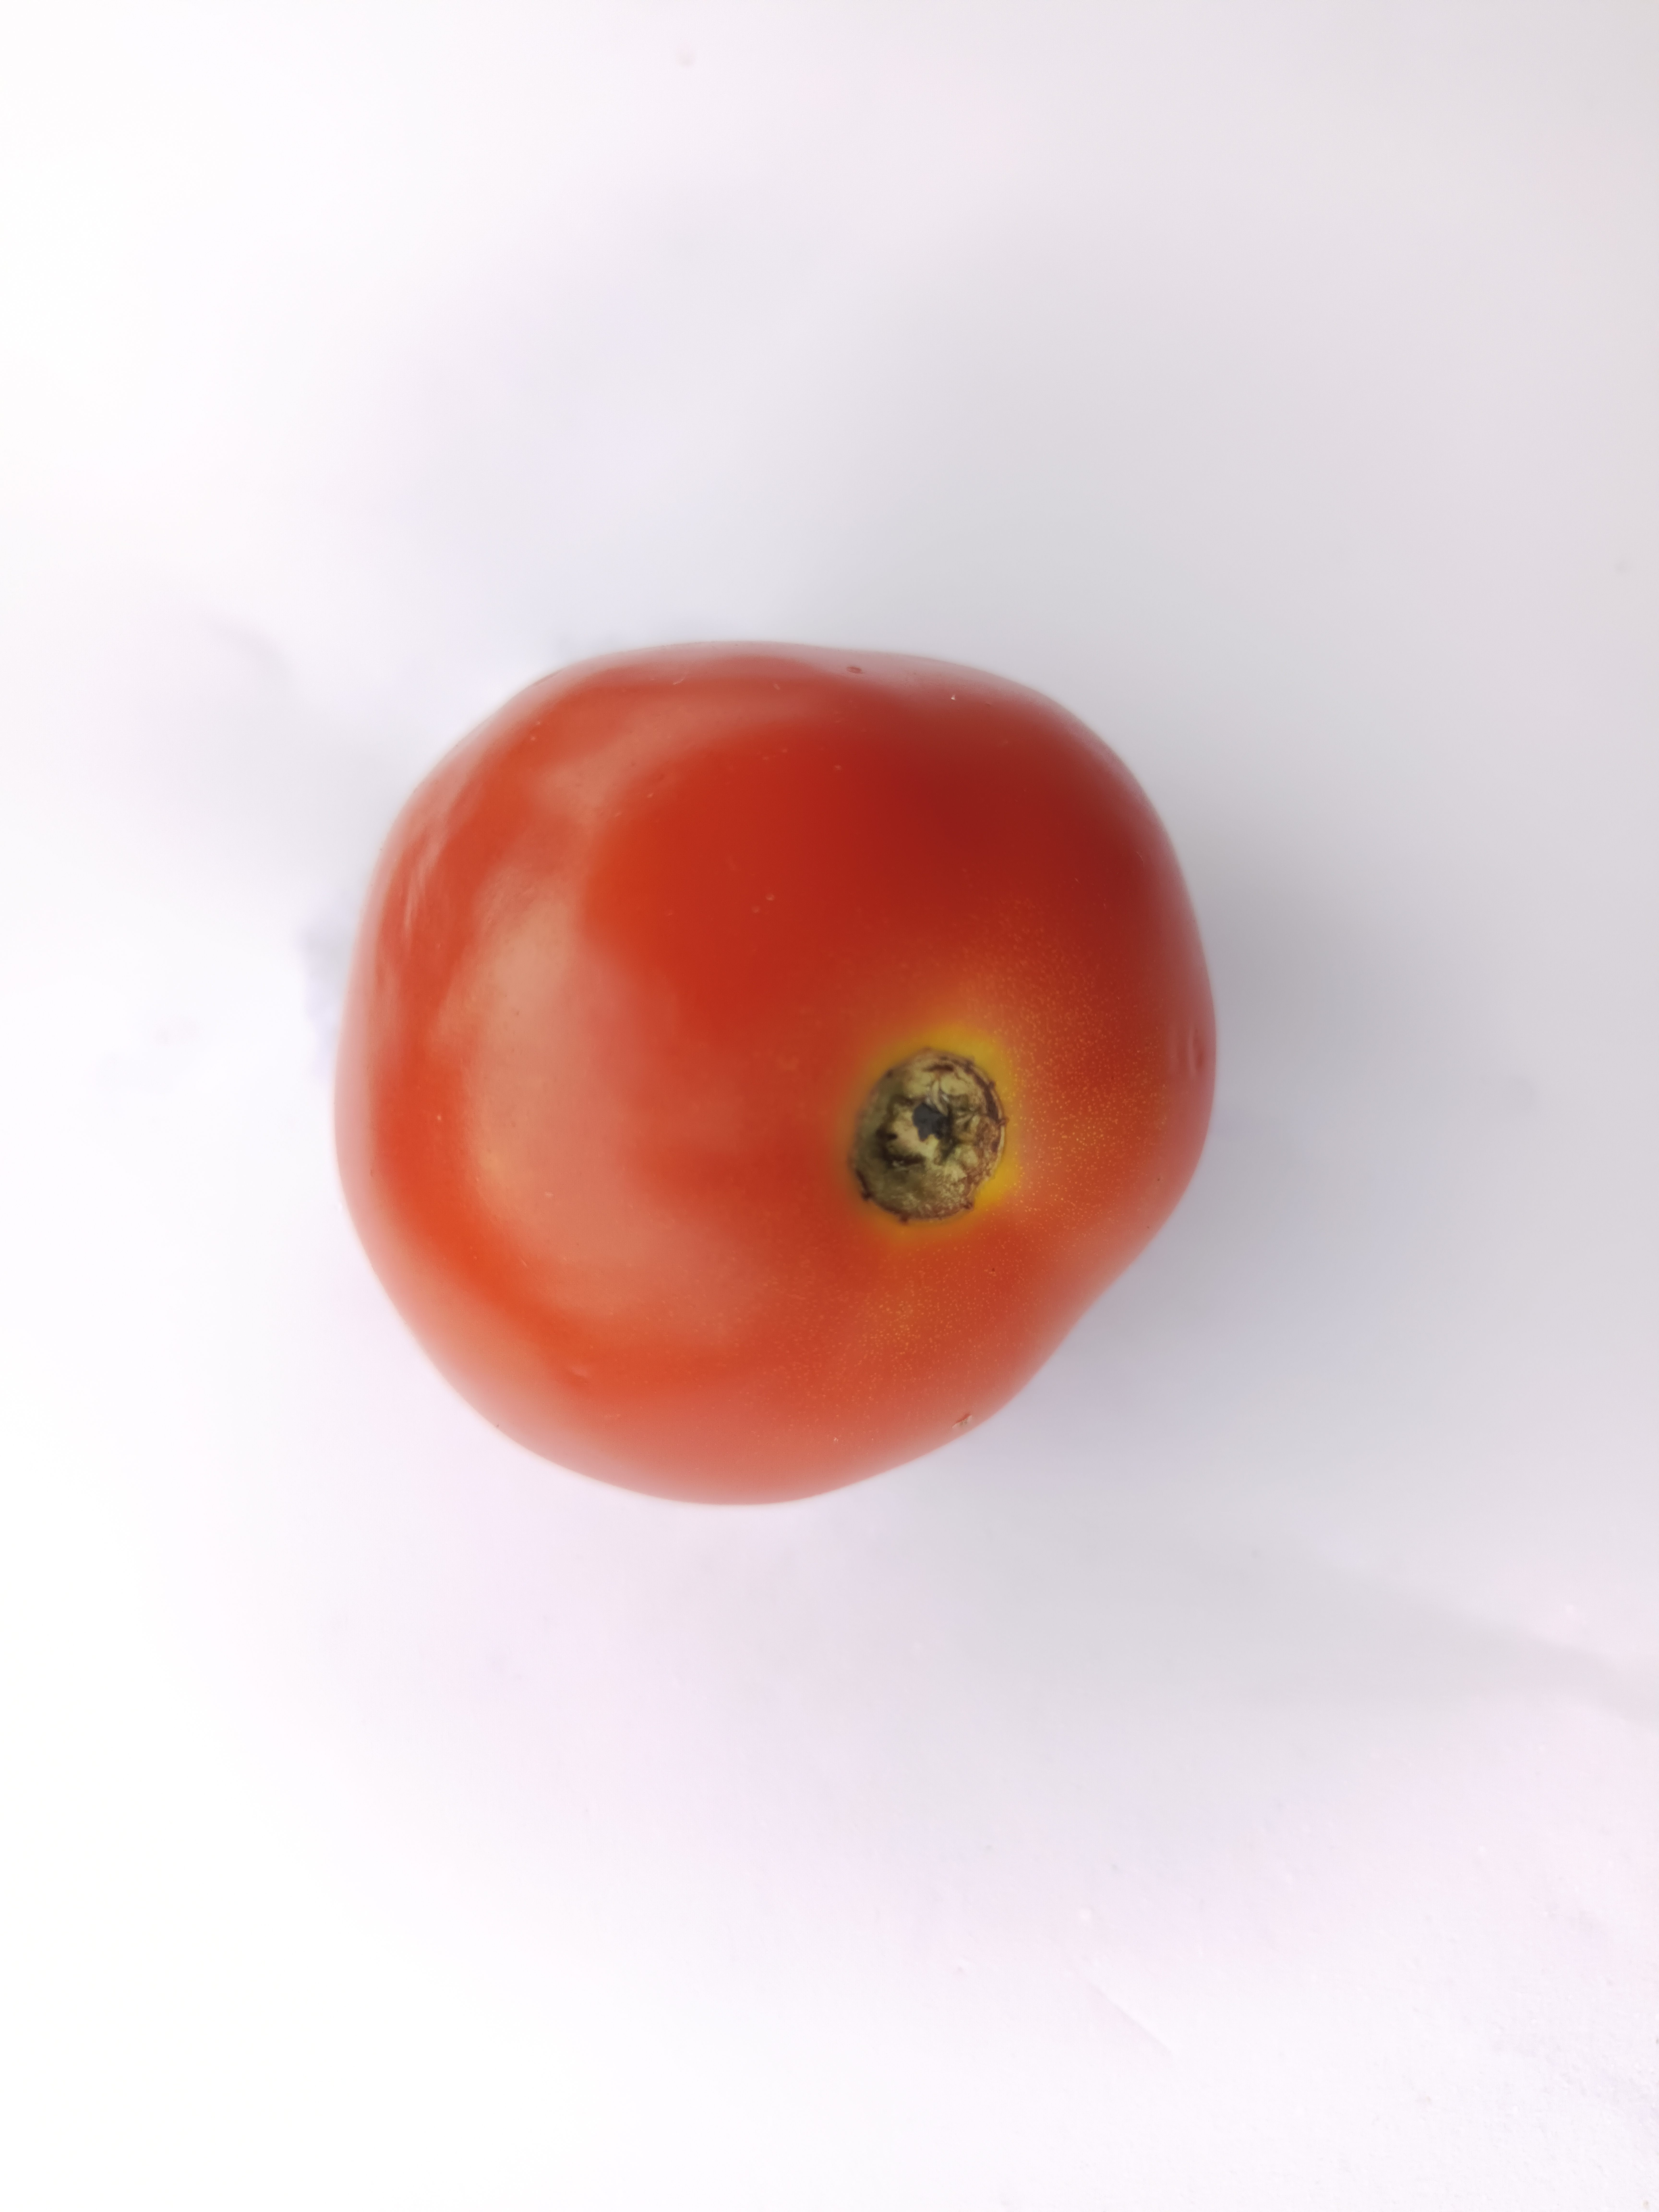
Label: Solanum Iycopersicum